Jan Swammerdam

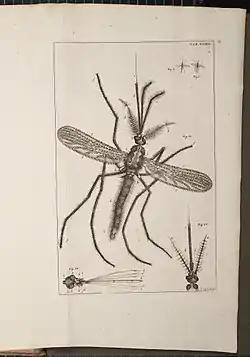
Illustration of a mosquito from "Historia"

Johannes Swammerdam was baptized on 15 February 1637 in the Oude Kerk Amsterdam. His father Jan (or Johannes) Jacobsz (-1678) was an apothecary and an amateur collector of minerals, coins, fossils, and insects from around the world. In 1632 he married Baartje Jans (-1660) in Weesp. The couple lived across the Montelbaanstoren, near the harbour, the headquarter and the warehouses of the Dutch West India Company where an uncle worked. Some of their children were buried in the Walloon church, likewise Jan himself (who never married) and his father.